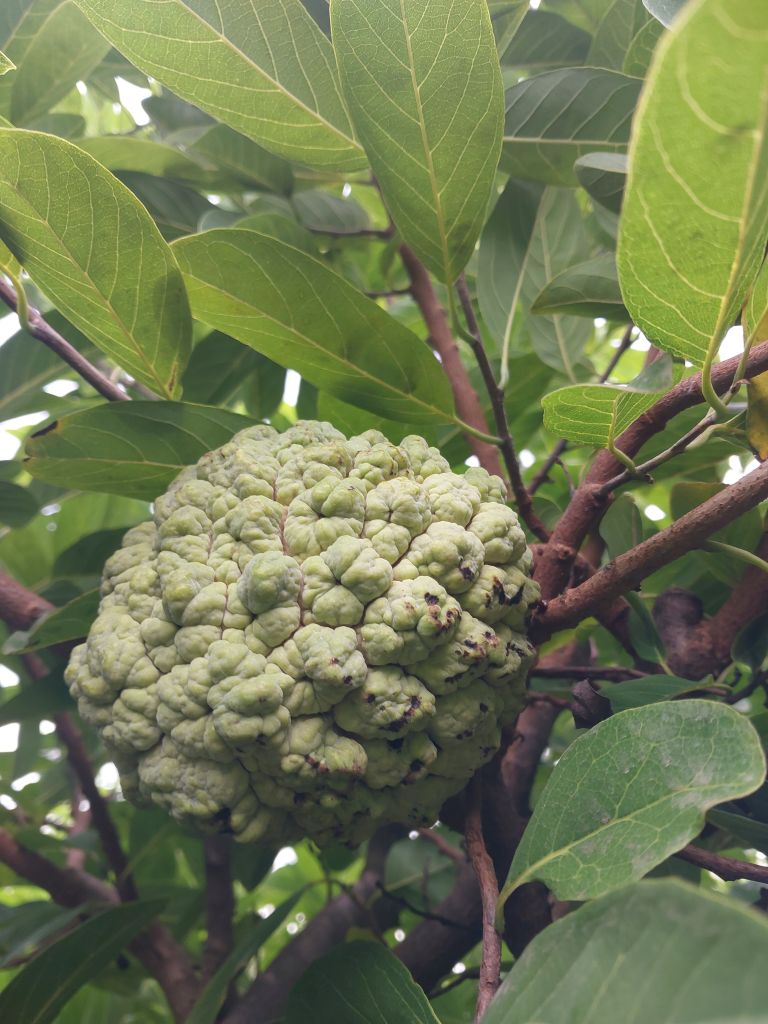
Disease label: Athracnose